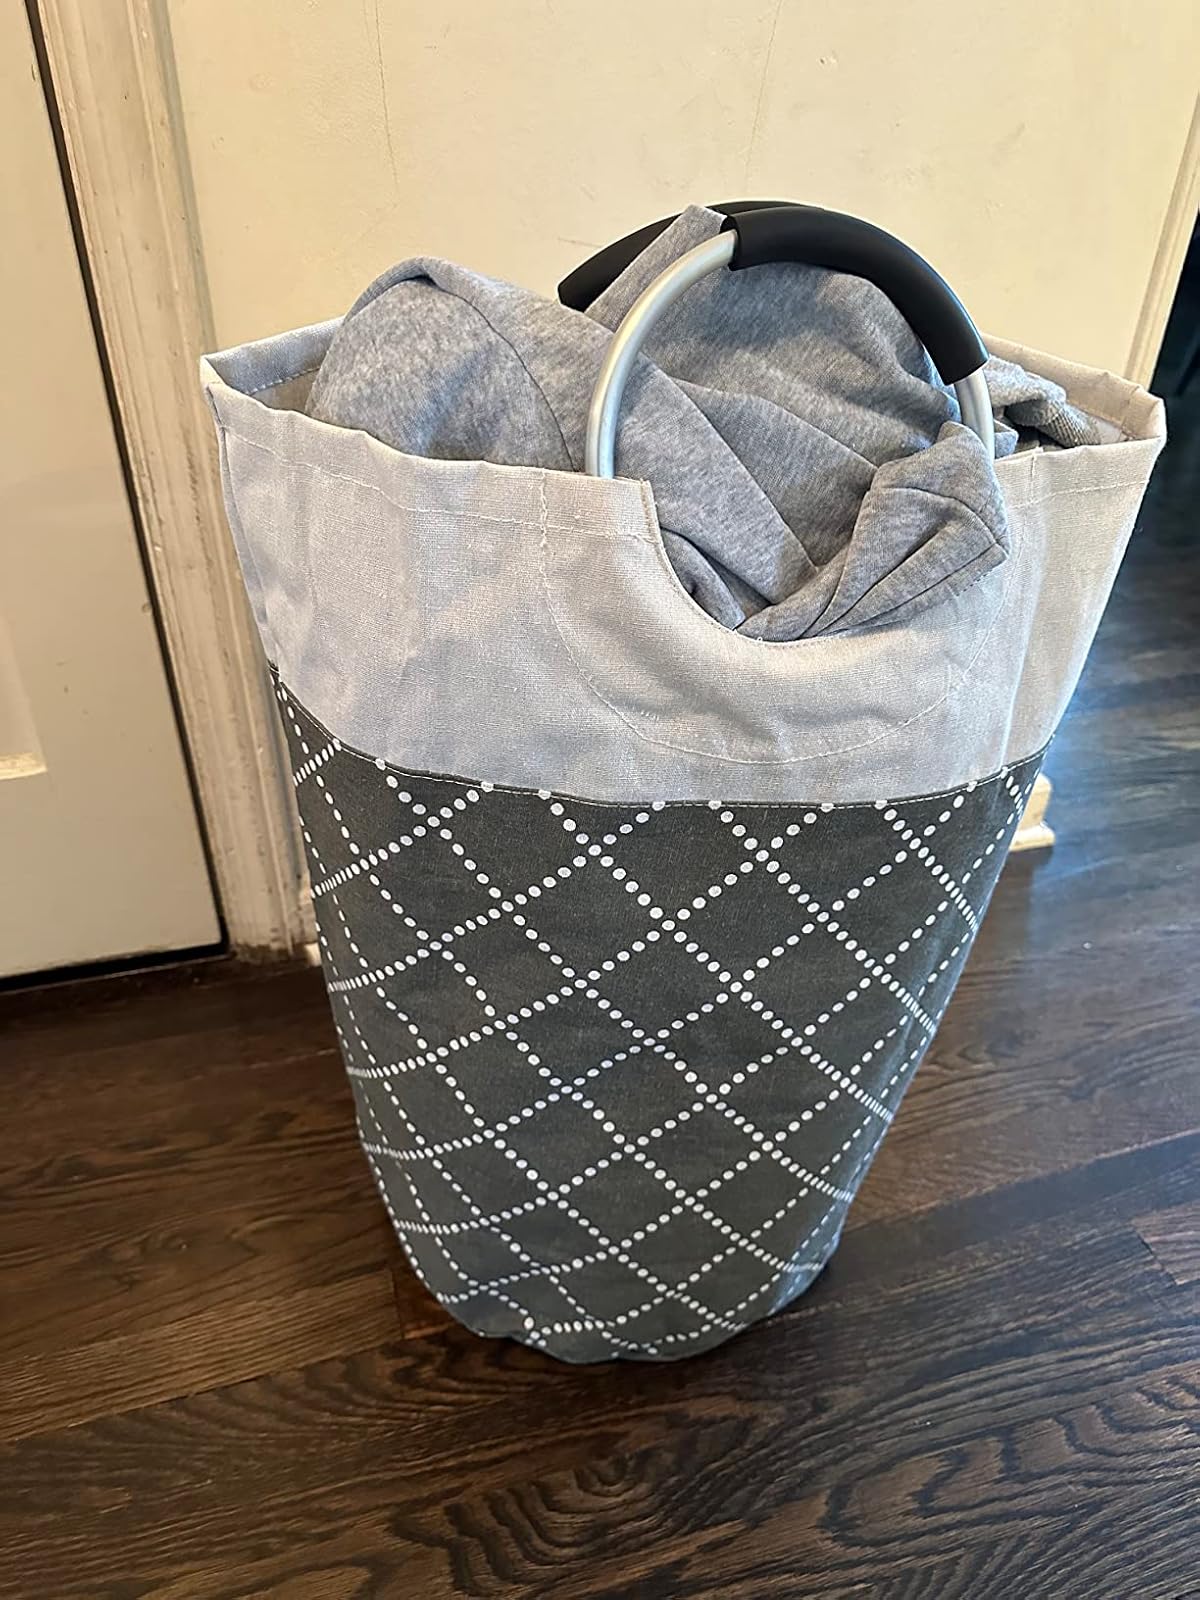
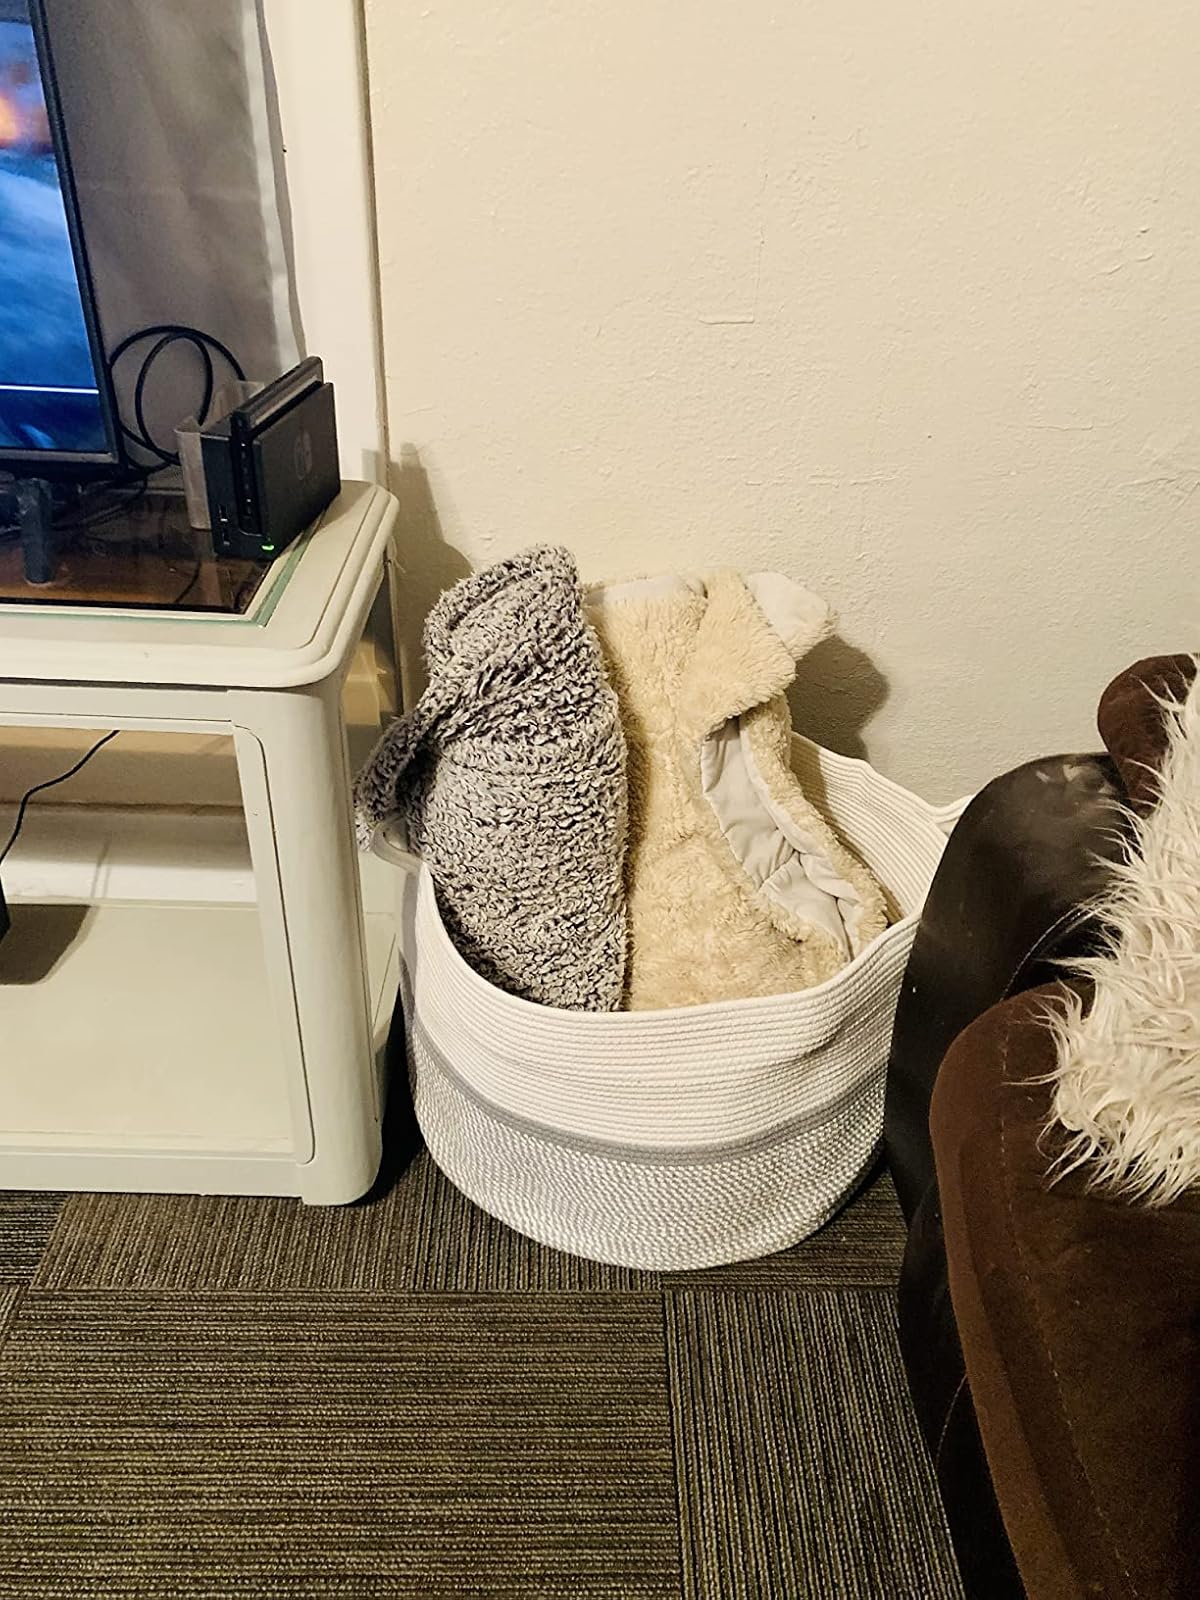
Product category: items_hamper
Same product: no